Mirror

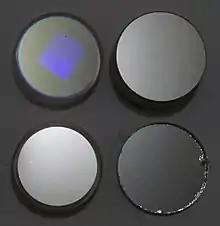
Four different mirrors, showing the difference in reflectivity. Clockwise from upper left: dielectric (80%), aluminium (85%), chrome (25%), and enhanced silver (99.9%). All are first-surface mirrors except the chrome mirror. The dielectric mirror reflects yellow light from the first-surface, but acts like an antireflection coating to purple light, thus produced a ghost reflection of the lightbulb from the second-surface.

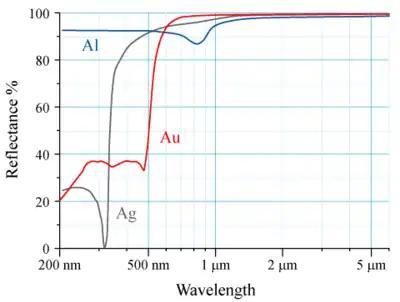
Spectral reflectance curves for aluminium (Al), silver (Ag), and gold (Au) metal mirrors at normal incidence.

Mirrors reflect an image to the observer. However, unlike a projected image on a screen, an image does not actually exist on the surface of the mirror. For example, when two people look at each other in a mirror, both see different images on the same surface. When the light waves converge through the lens of the eye they interfere with each other to form the image on the surface of the retina, and since both viewers see waves coming from different directions, each sees a different image in the same mirror. Thus, the images observed in a mirror depend upon the angle of the mirror with respect to the eye. The angle between the object and the observer is always twice the angle between the eye and the normal, or the direction perpendicular to the surface. This allows animals with binocular vision to see the reflected image with depth perception and in three dimensions.